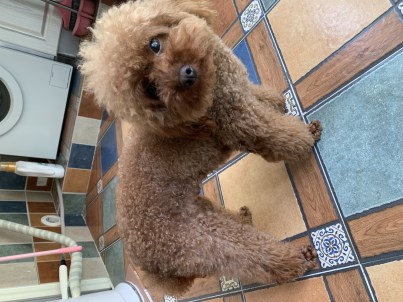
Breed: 7449-n000128-teddy